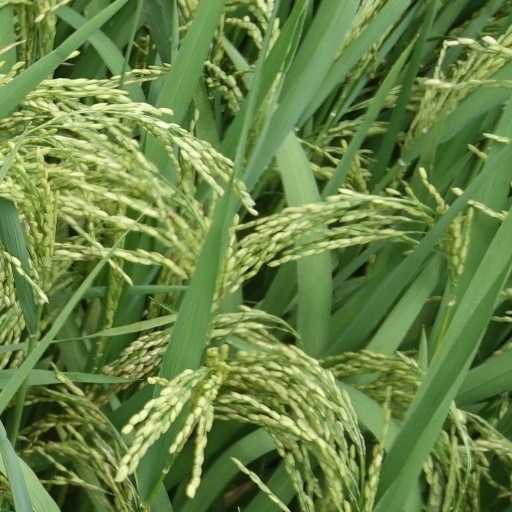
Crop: rice